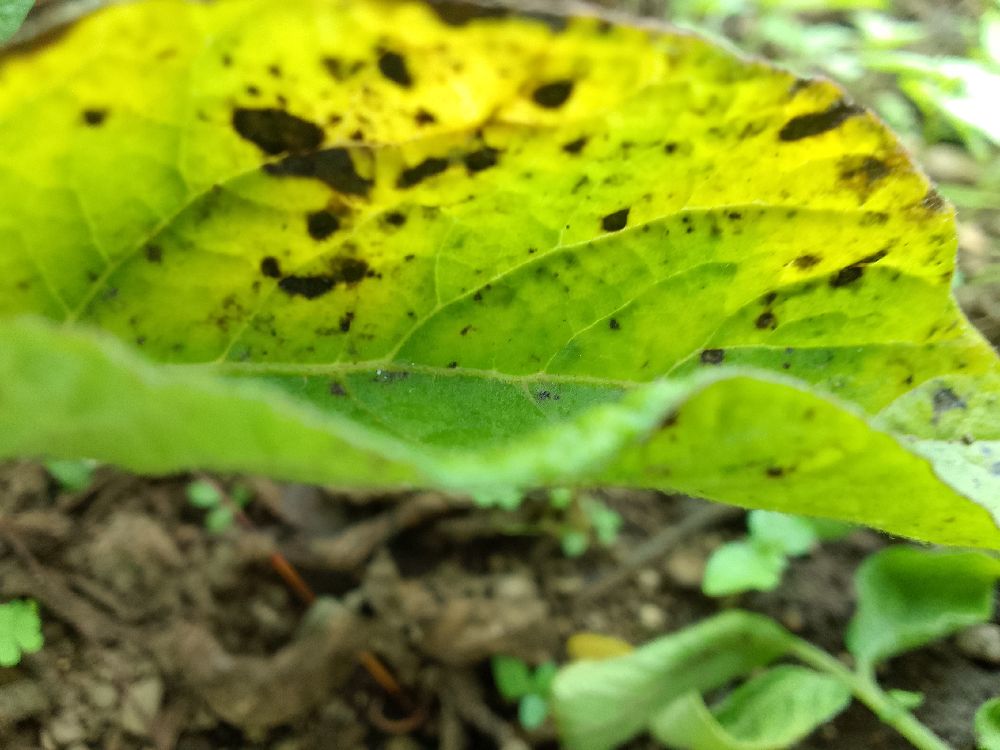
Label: Early blight